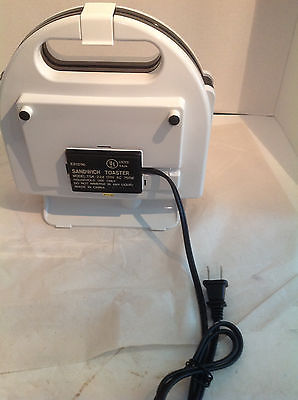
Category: toaster